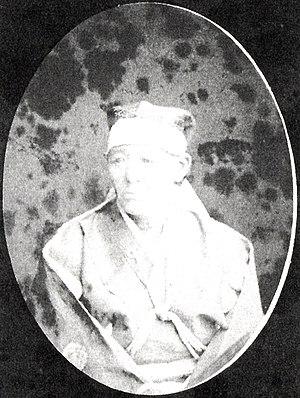
Matsudaira Yoritaka est daimyo du domaine de Shishido à la fin de l'époque d'Edo. Il part tôt en retraite et son fils, Matsudaira Yorinori, lui succède. Cependant, Yoritaka reprend la tête du domaine à la mort de Yorinori en 1864. Bien que le domaine a été supprimé à la suite de son implication dans le chaos de la 天狗党, révolte de 1864, le nouveau gouvernement basé à Satsuma-Chōshu de l'empereur Meiji pardonne à Shishido et autorise Yoritaka à récupérer ses anciennes possessions. Devenu han chiji par ordre impérial en 1869, il reste dans cette position jusqu'à l'abolition des domaines en 1871.